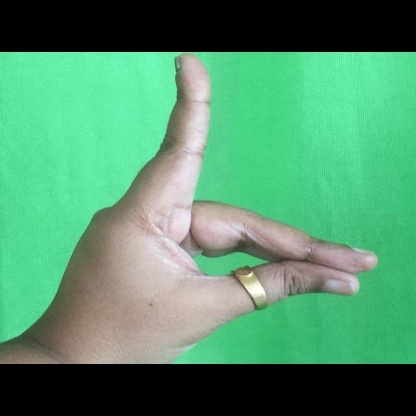
Mudra: Simhamukham